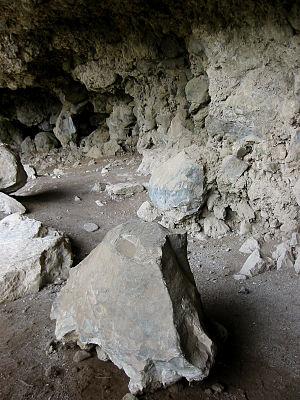
Les Guanches sont le peuple autochtone des îles Canaries. Les Guanches étaient les seuls indigènes qui vivaient dans la région nommée Macaronésie, comme dans les Açores, le Cap-Vert, Madère et les Îles Selvagens. Ce sont les seuls Berbères à n'avoir pas été islamisés. Leur civilisation a disparu en tant que telle, mais a laissé des traces dans la culture canarienne et quelques vestiges.